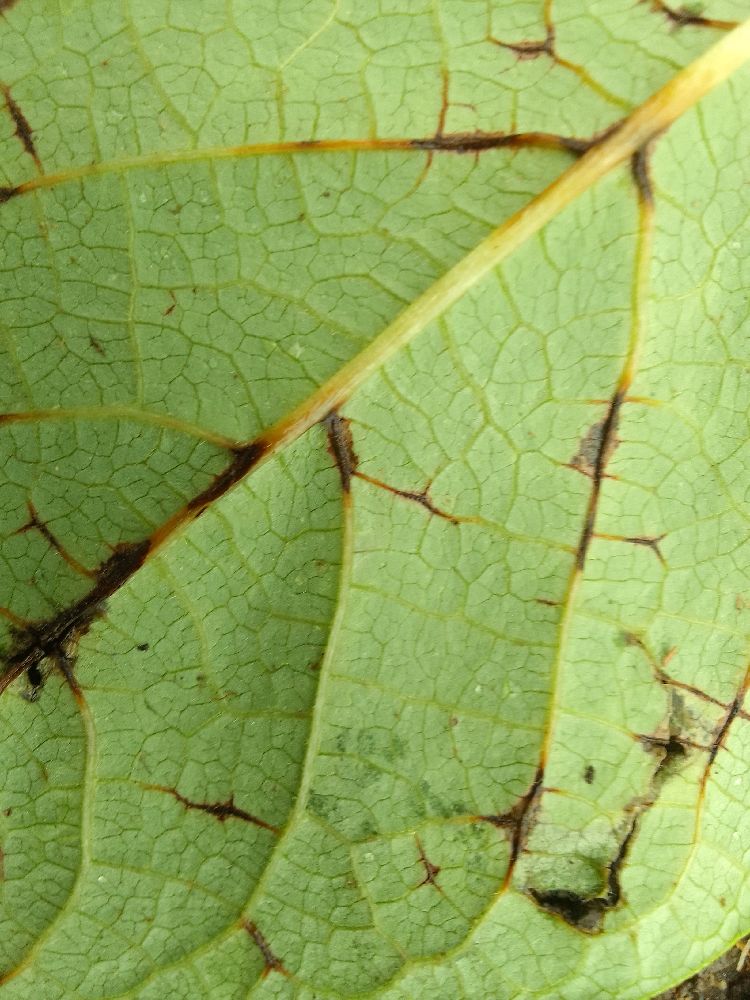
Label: anthracnose